Time of the Butcherbird

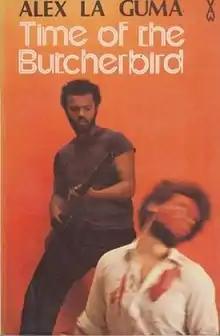
First edition (publ. Pearson Education)

Time of the Butcherbird is the final novel by South African novelist Alex La Guma. The novel was first published in 1979.